Graham Budgett

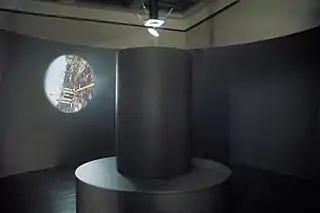
Graham Budgett, "Weltanschauung: an installed view", installation, 1998, Trondheim Art Museum, Norway.

Three visualization engines created in 2012 offer diverse bodies of work: "Prosaic Memories of the Space Age" produces fractal-like, gray monochrome liminal spatializations; "Tossing the Drachma" uses mythological pictograms and icons to form unique typographical constellations; and "6turnsout2B9" recodes 3D renderings of well-known architectural structures and cathedrals into idiosyncratic, warped spaces. The interactive audiovisual works "an occult dimension" (2013) and "God, the Devil in the Detail" (2014) combine music, psychedelic imagery and commercial animation that viewers can alter with a cursor.